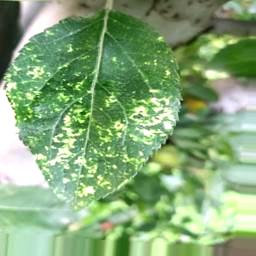
Label: Apple_Mosaic